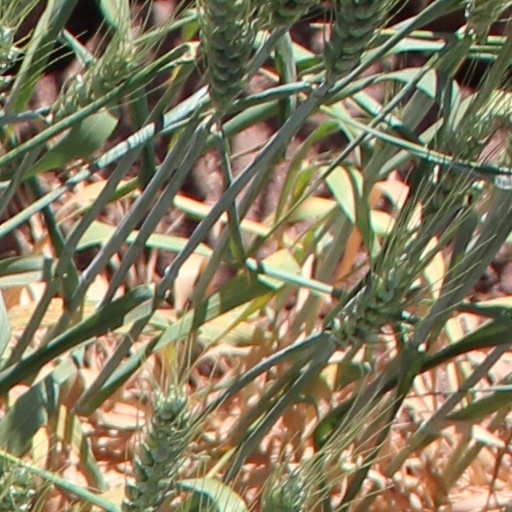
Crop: wheat